Charles Dvorak

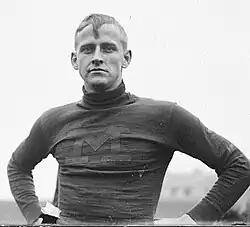
Dvorak competing for the University of Michigan in 1903.

In approximately 1898, Dvorak transferred to the University of Michigan as a junior in the Department of Literature, Science and Arts. While attending Michigan over the following six years, Dvorak was captain of the track team, vice-president of the Republican Club, athletic editor of the "University of Michigan Daily", editor of the "U. of M. Republican", and a member of the Comedy Club, the Board of Control, the Gymnasium Team, the Social Committee, the Fencing Club, and the Hawks.